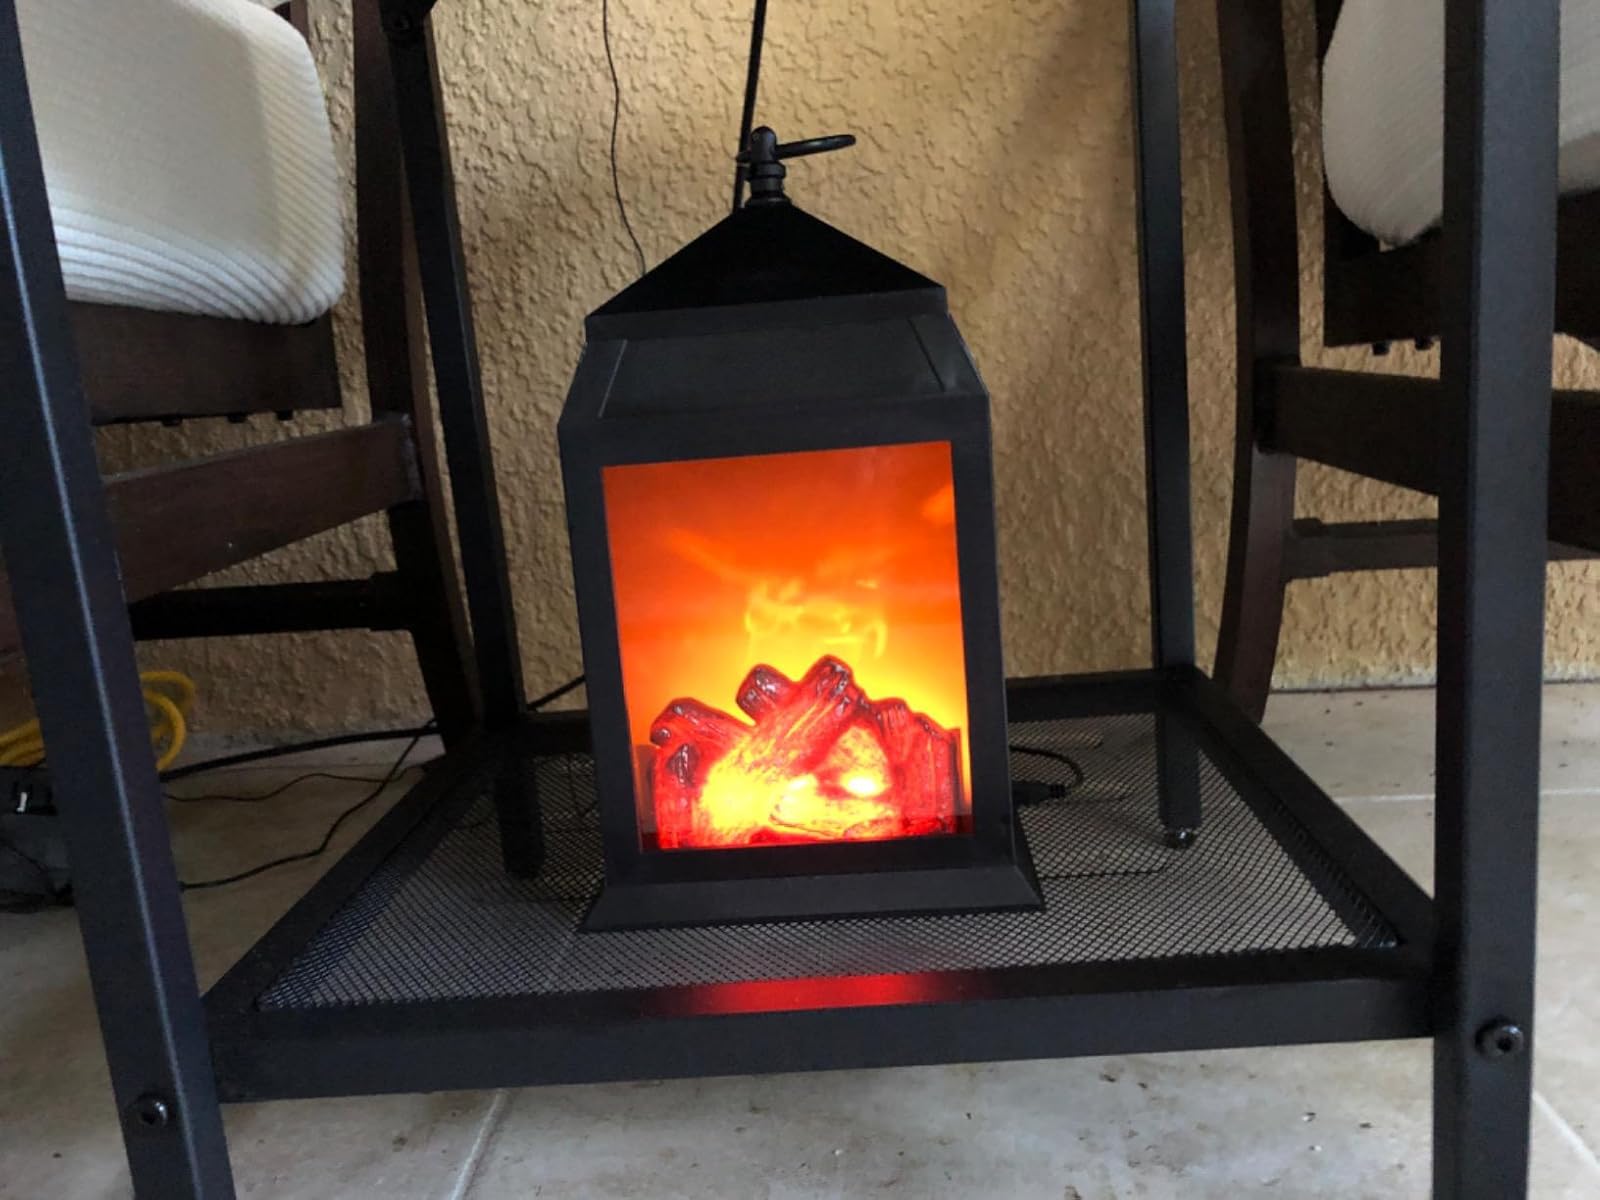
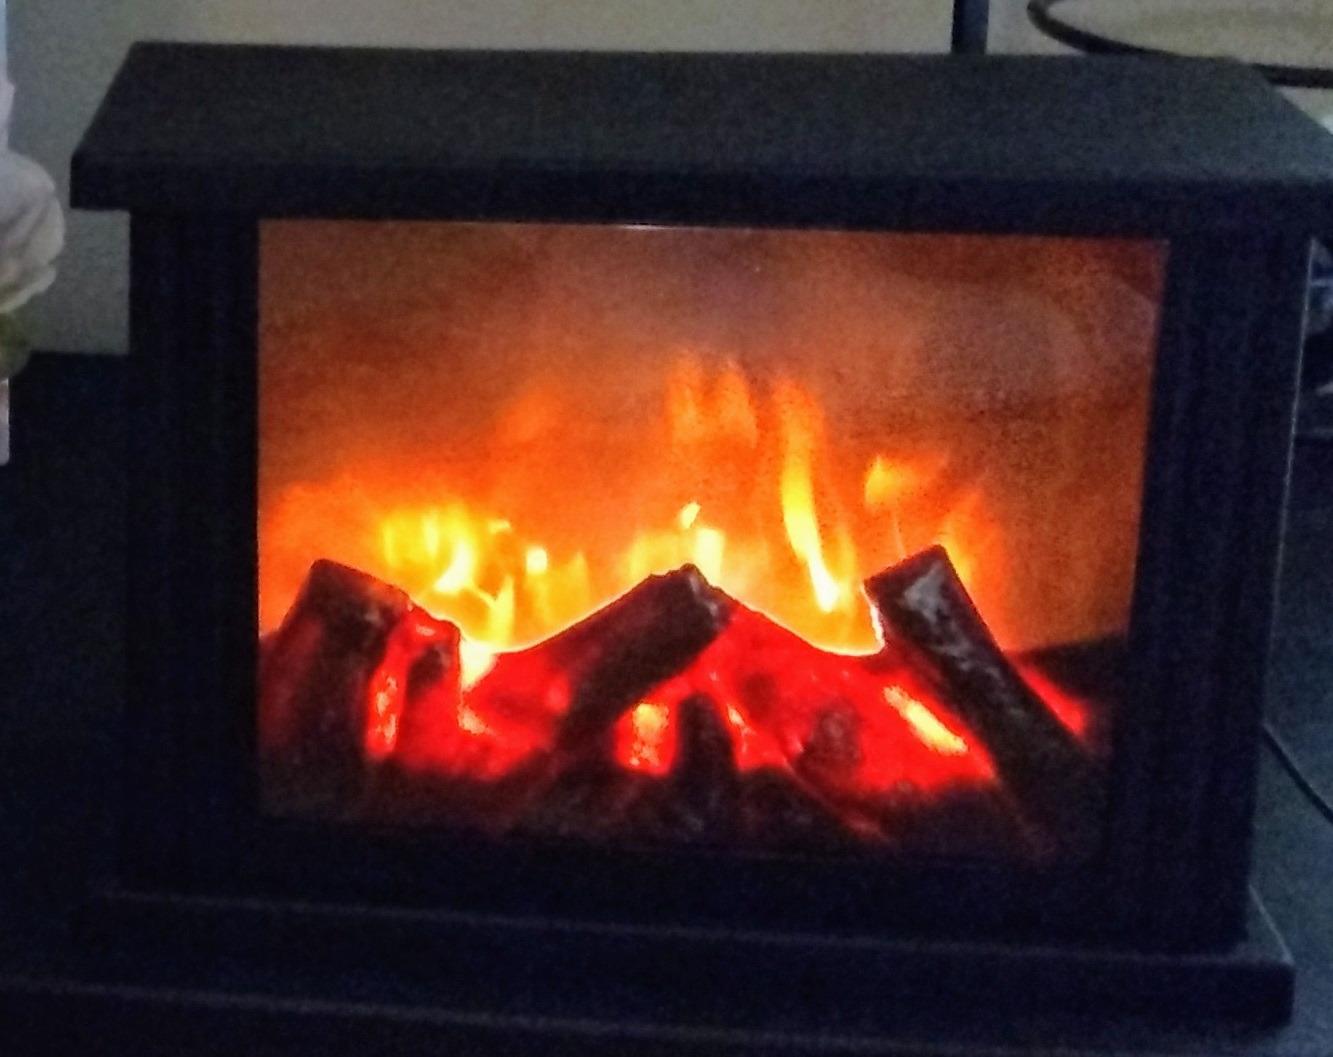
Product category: lantern
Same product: no